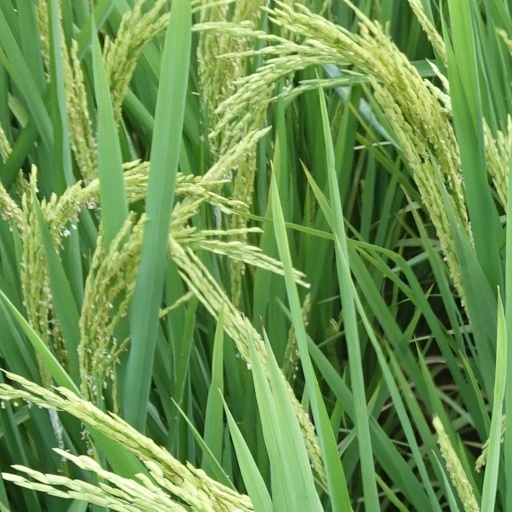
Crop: rice